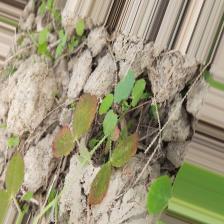
Label: Lentil Rust